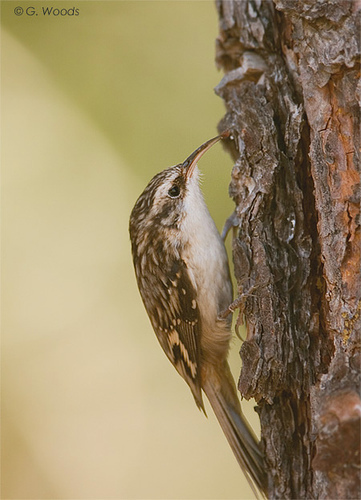
this is a speckled brown and tan bird with a cream-colored belly.
this bird has a white belly and breast with the rest being speckled brown.
a small bird with a cream colored throat and belly, and speckled brown and cream head.
the small bird has a white belly, while the back is blended with white, light brown, and brown feathers.
this smaller bird has a white breast and a long curved beak
this bird is brown and white and has a long, pointy beak.
this bird has a pale belly and throat with mottled brown wings and head and a medium-length, slightly curved bill.
this bird is white and brown in color, with a curved brown beak.
a small bird with white chest, belly, and brown wings, and long tail feathers and a long curved beak.
this bird has a brown crown with a white belly and narrow brown beak.
Species: Brown Creeper